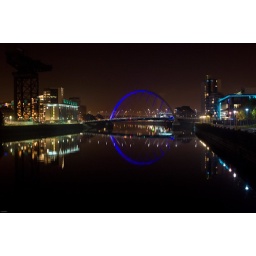
Clyde Arc bridge reflected in the river Clyde, Glasgow at night